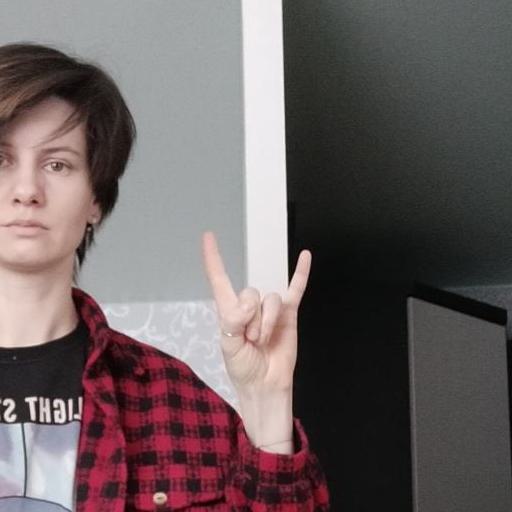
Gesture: rock